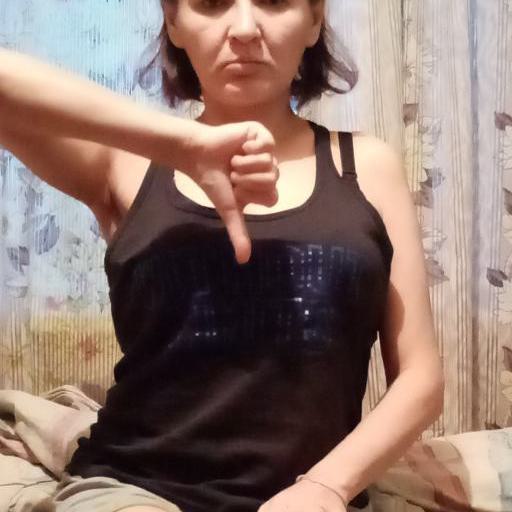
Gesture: dislike